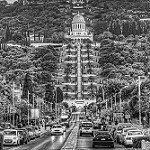
Label: B & W